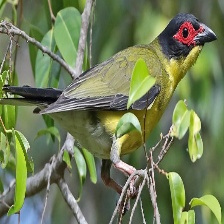
Species: AUSTRALASIAN FIGBIRD
Scientific name: SPHECOTHERES VIEILLOTI